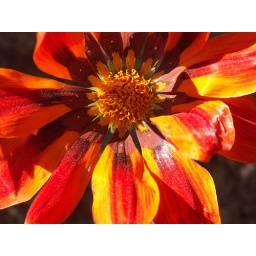
Gleaming red, yellow and orange in the morning sun the flower lures me to it